Queen Elizabeth cake

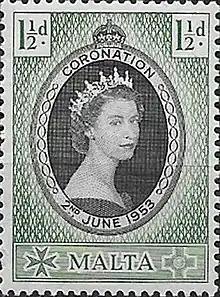

Queen Elizabeth cake is a lightly sweet, moist, and low-fat date cake, topped with a brown sugar, butter and broiled coconut mixture. "Queen Elizabeth cake" is named after the Queen of United Kingdom, Elizabeth II, and may have first been made in 1953 for her coronation. Another account holds that it was invented for the 1937 coronation of King George VI and Queen Elizabeth, the Queen Mother. Despite its unsettled origin, the dessert gained national popularity in the 1950s and remains a Canadian staple.